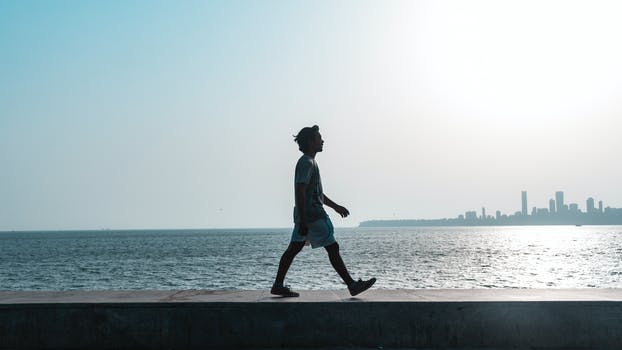
Label: No Watermark